Right Said Fred

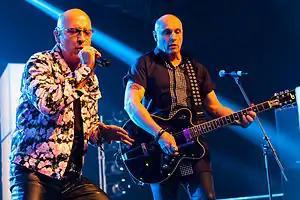
Right Said Fred in March 2015 at the RPR1 '90s Festival in Mannheim, Germany

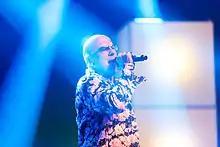
Richard Fairbrass (March 2015)

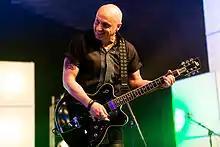
Fred Fairbrass (March 2015)

Right Said Fred are an English pop band formed by brothers Fred and Richard Fairbrass in 1989. They are best known for the hit 1991 song "I'm Too Sexy".